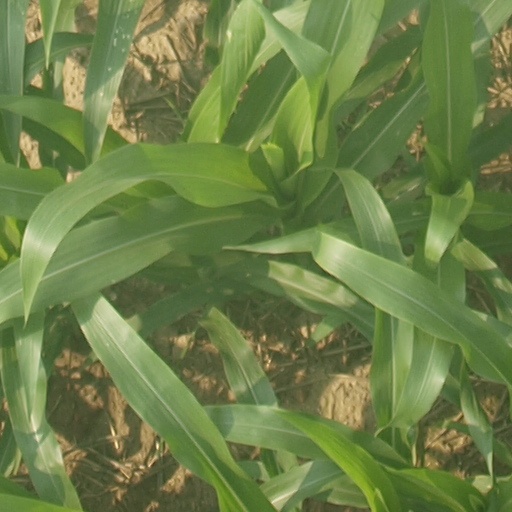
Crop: maize; corn